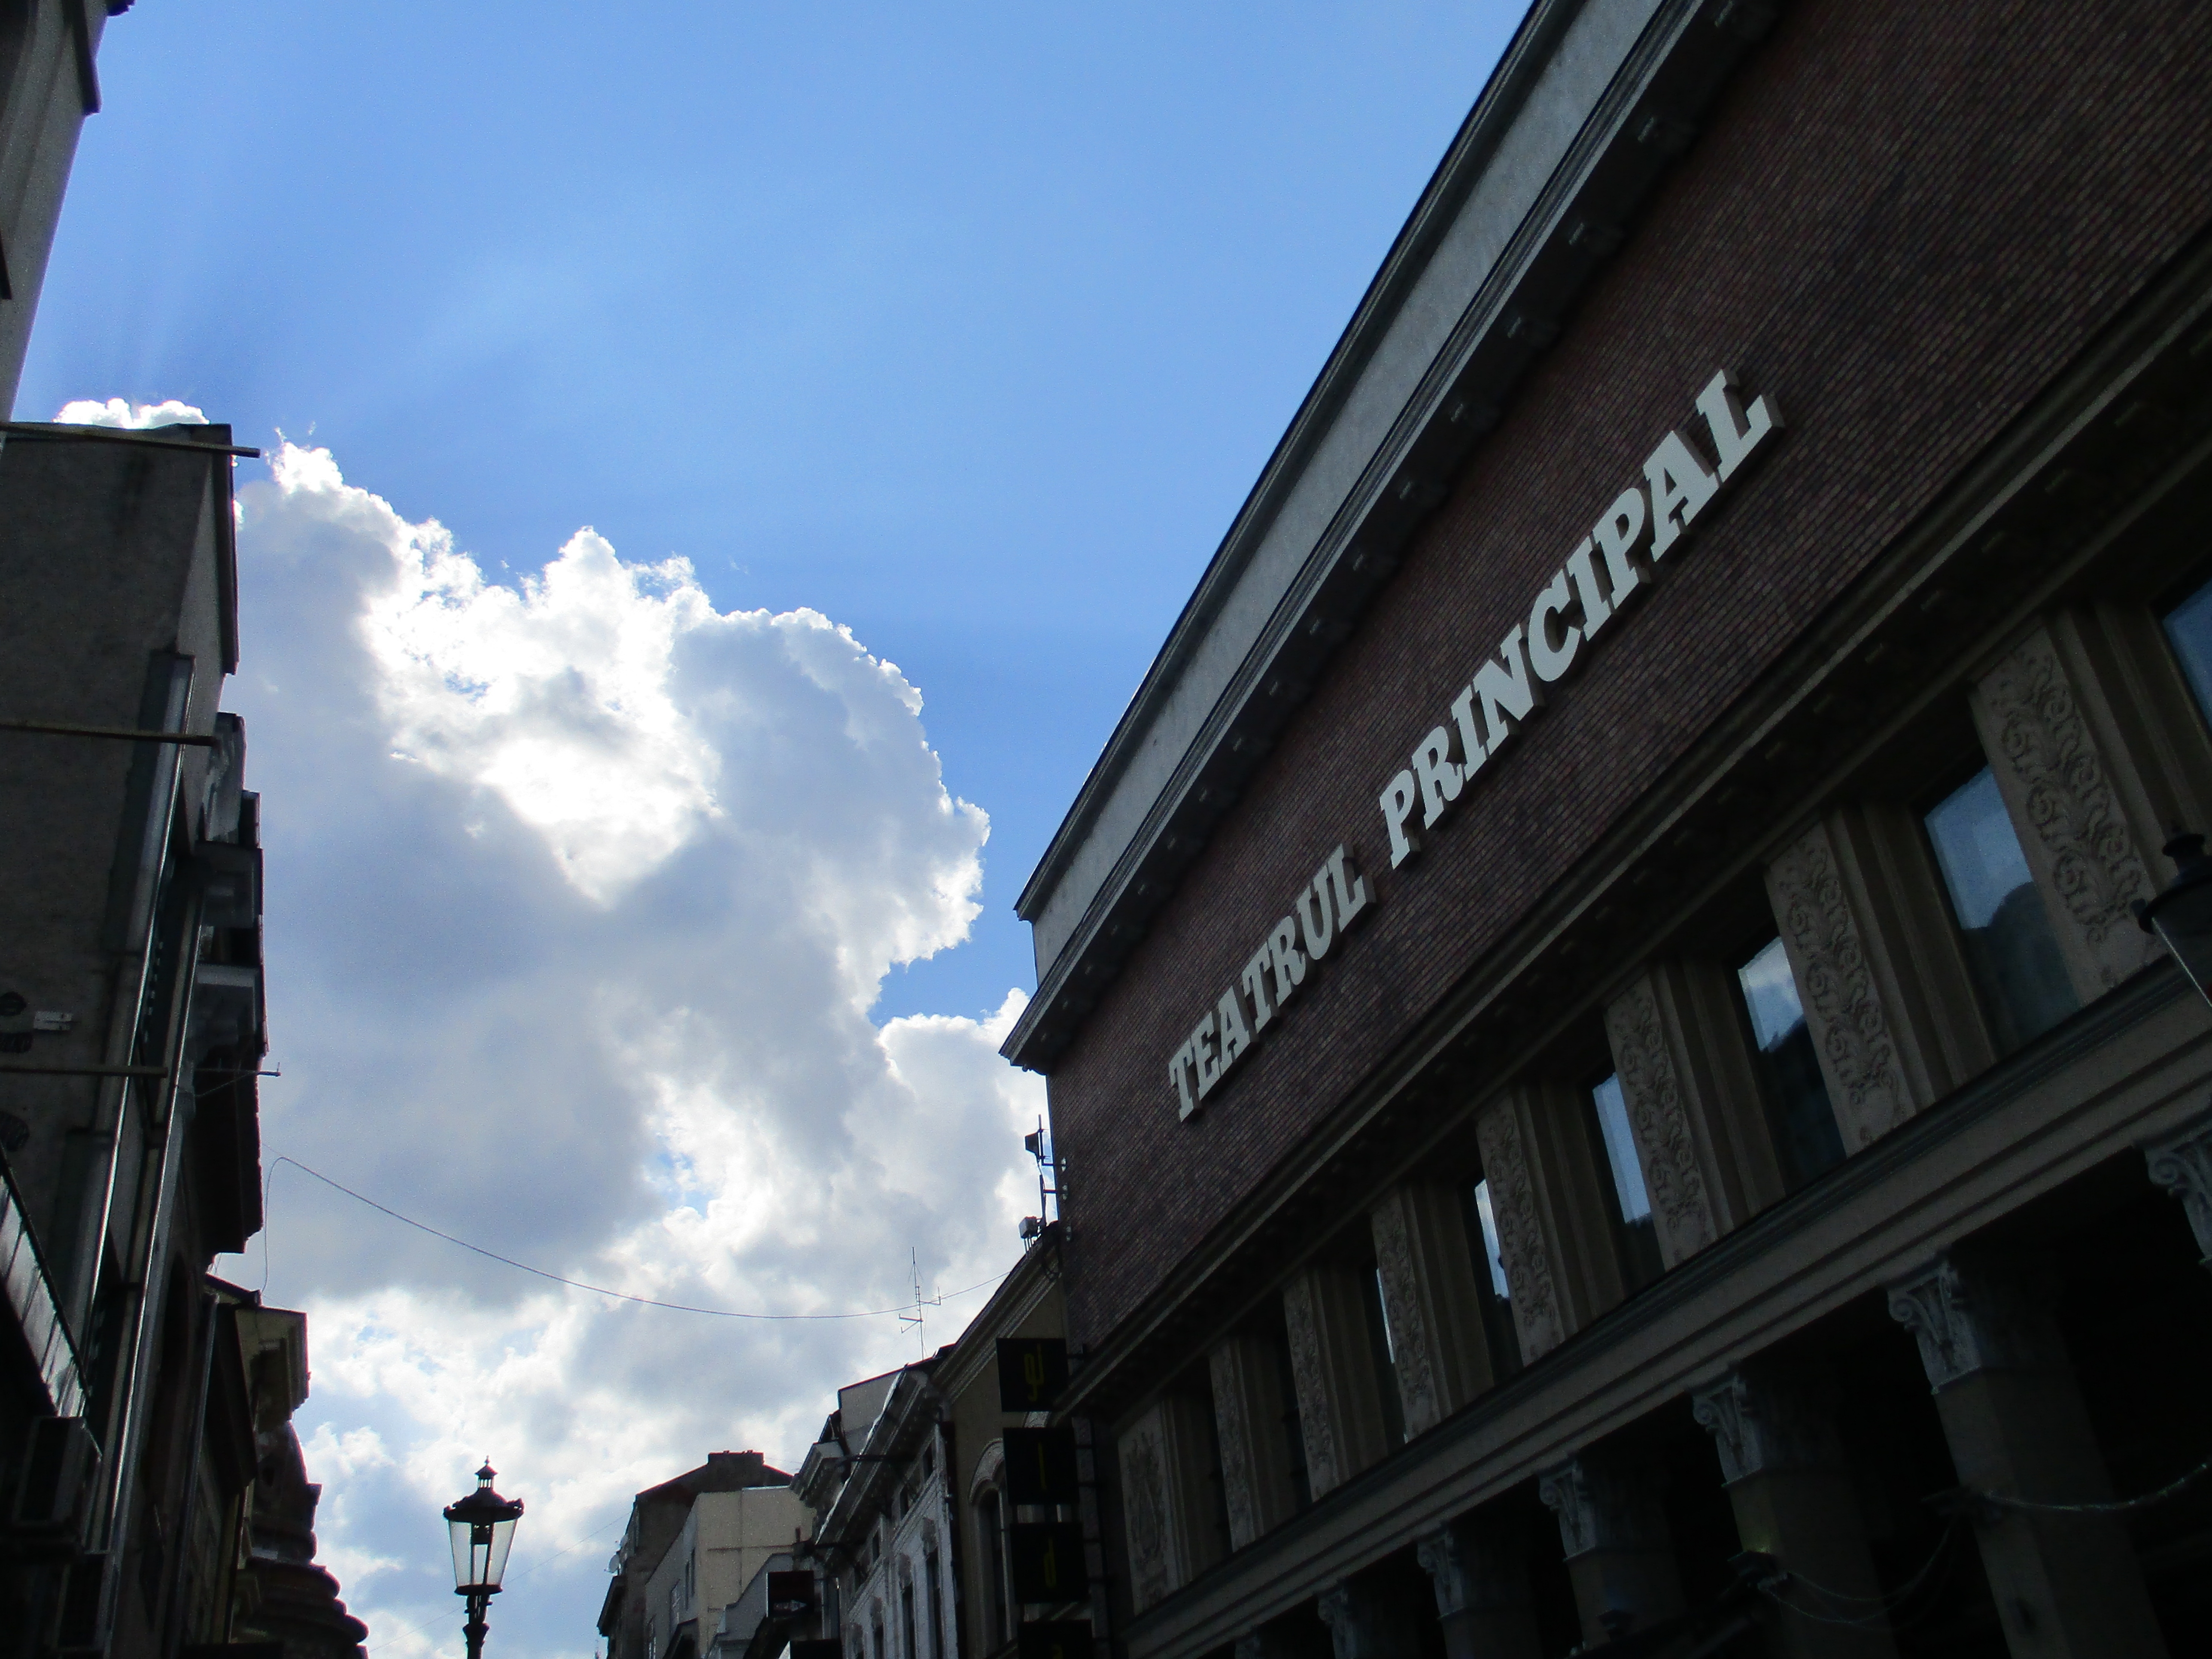
street, clouds, sky, roofs, building, summer, blue, daytime, architecture, cloud, town, urban area, metropolitan area, city, infrastructure, facade, metropolis, meteorological phenomenon, downtown, road, mixed use